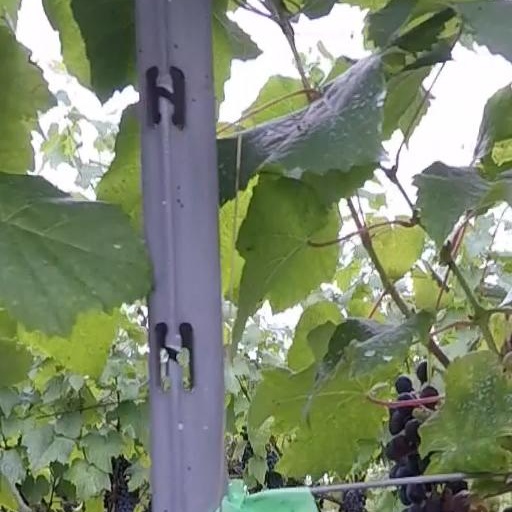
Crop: grape